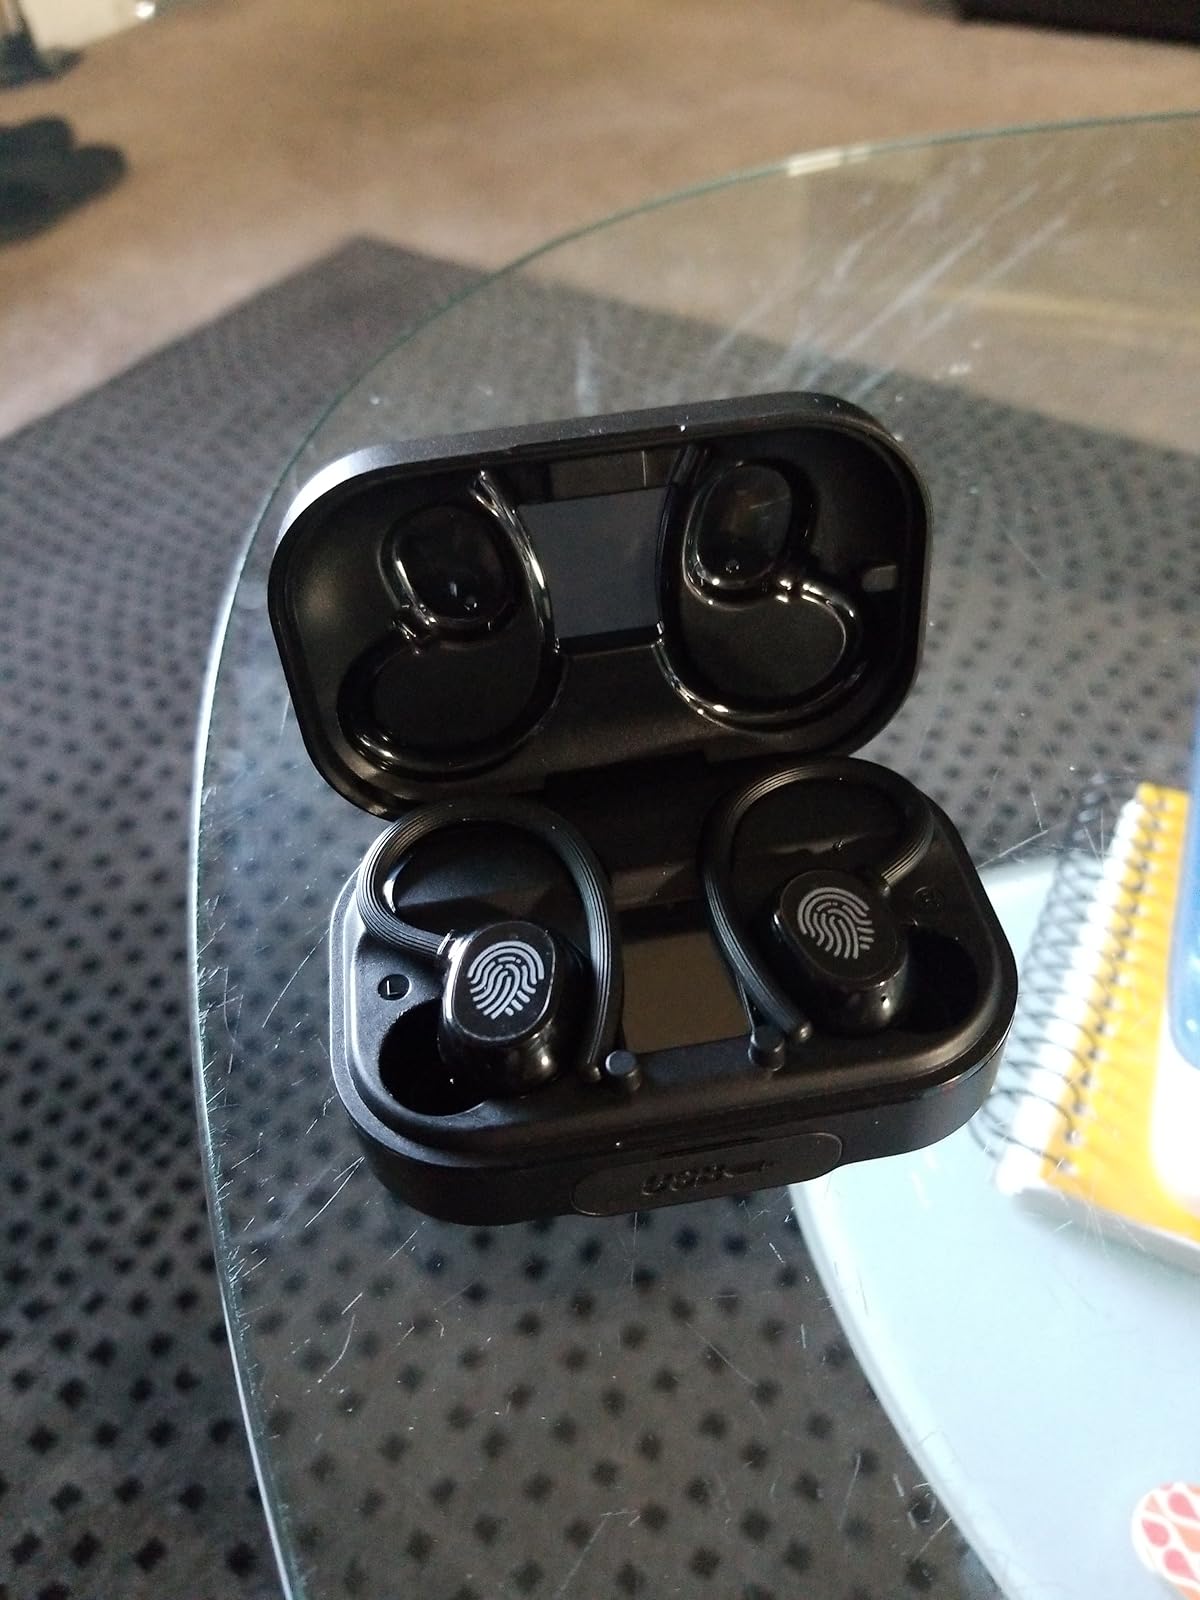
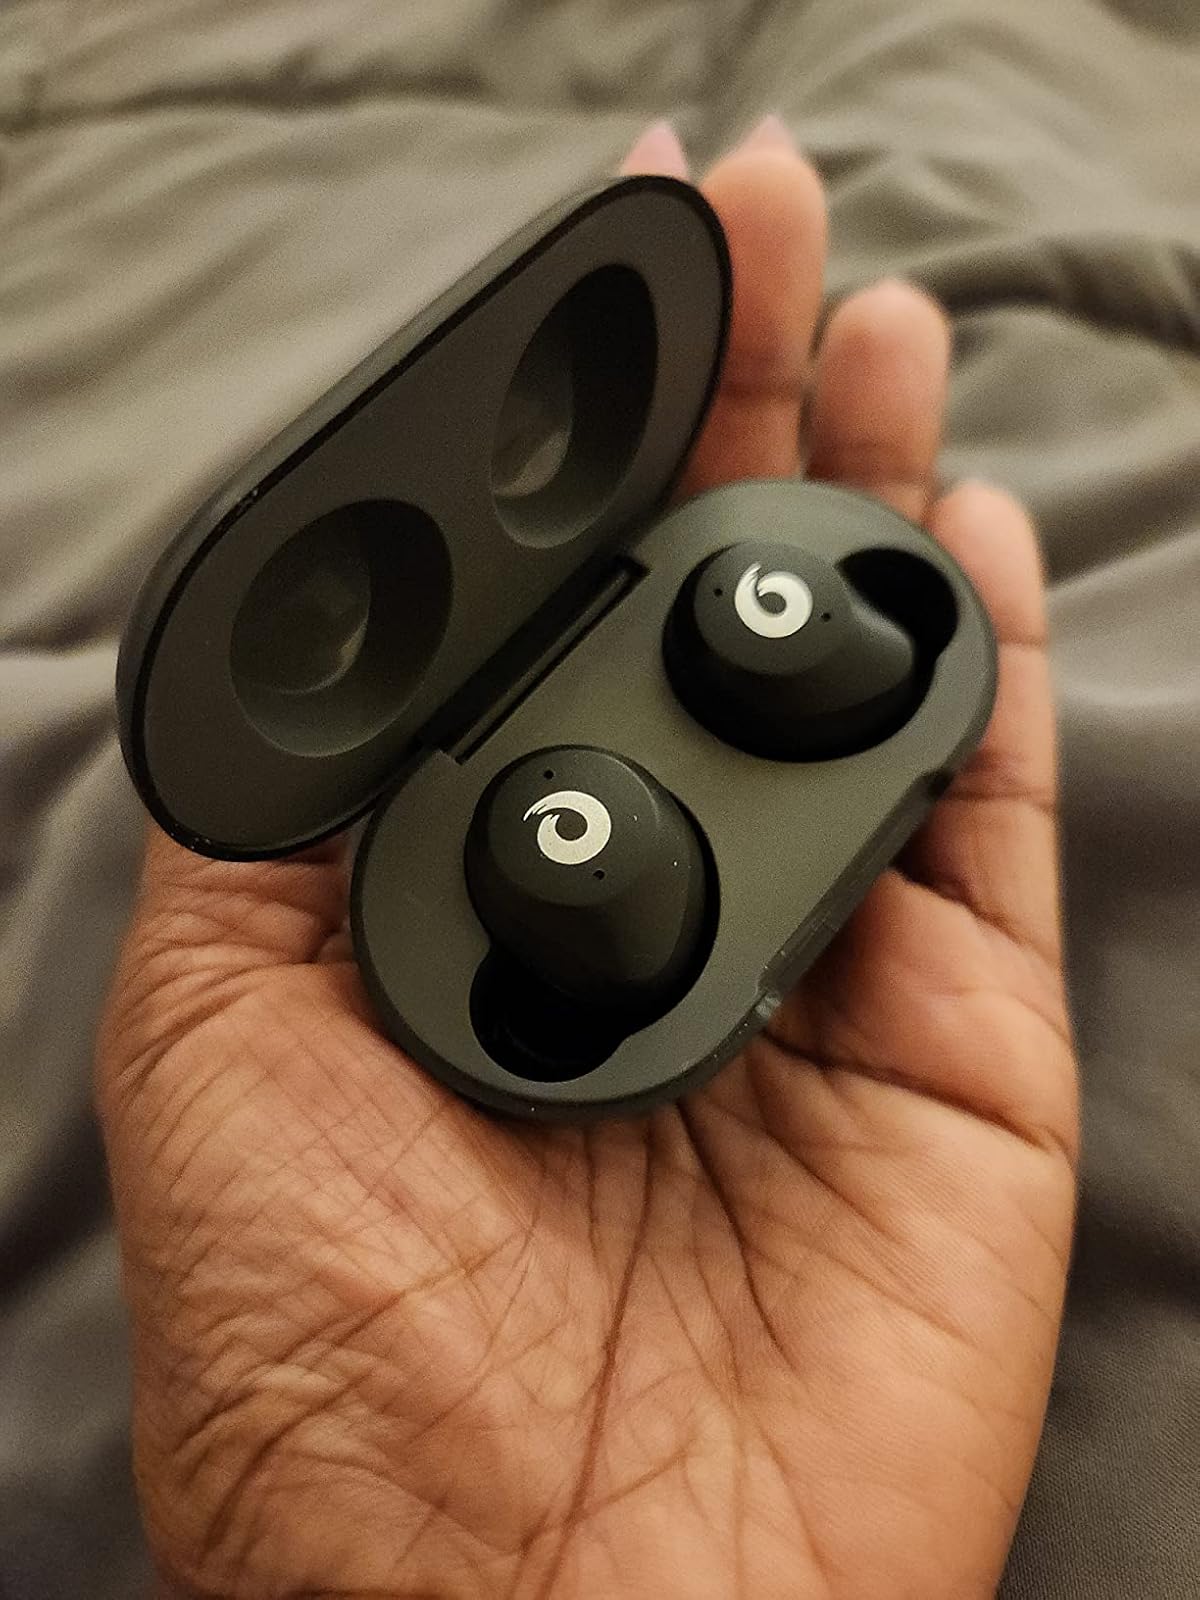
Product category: earbuds
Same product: no